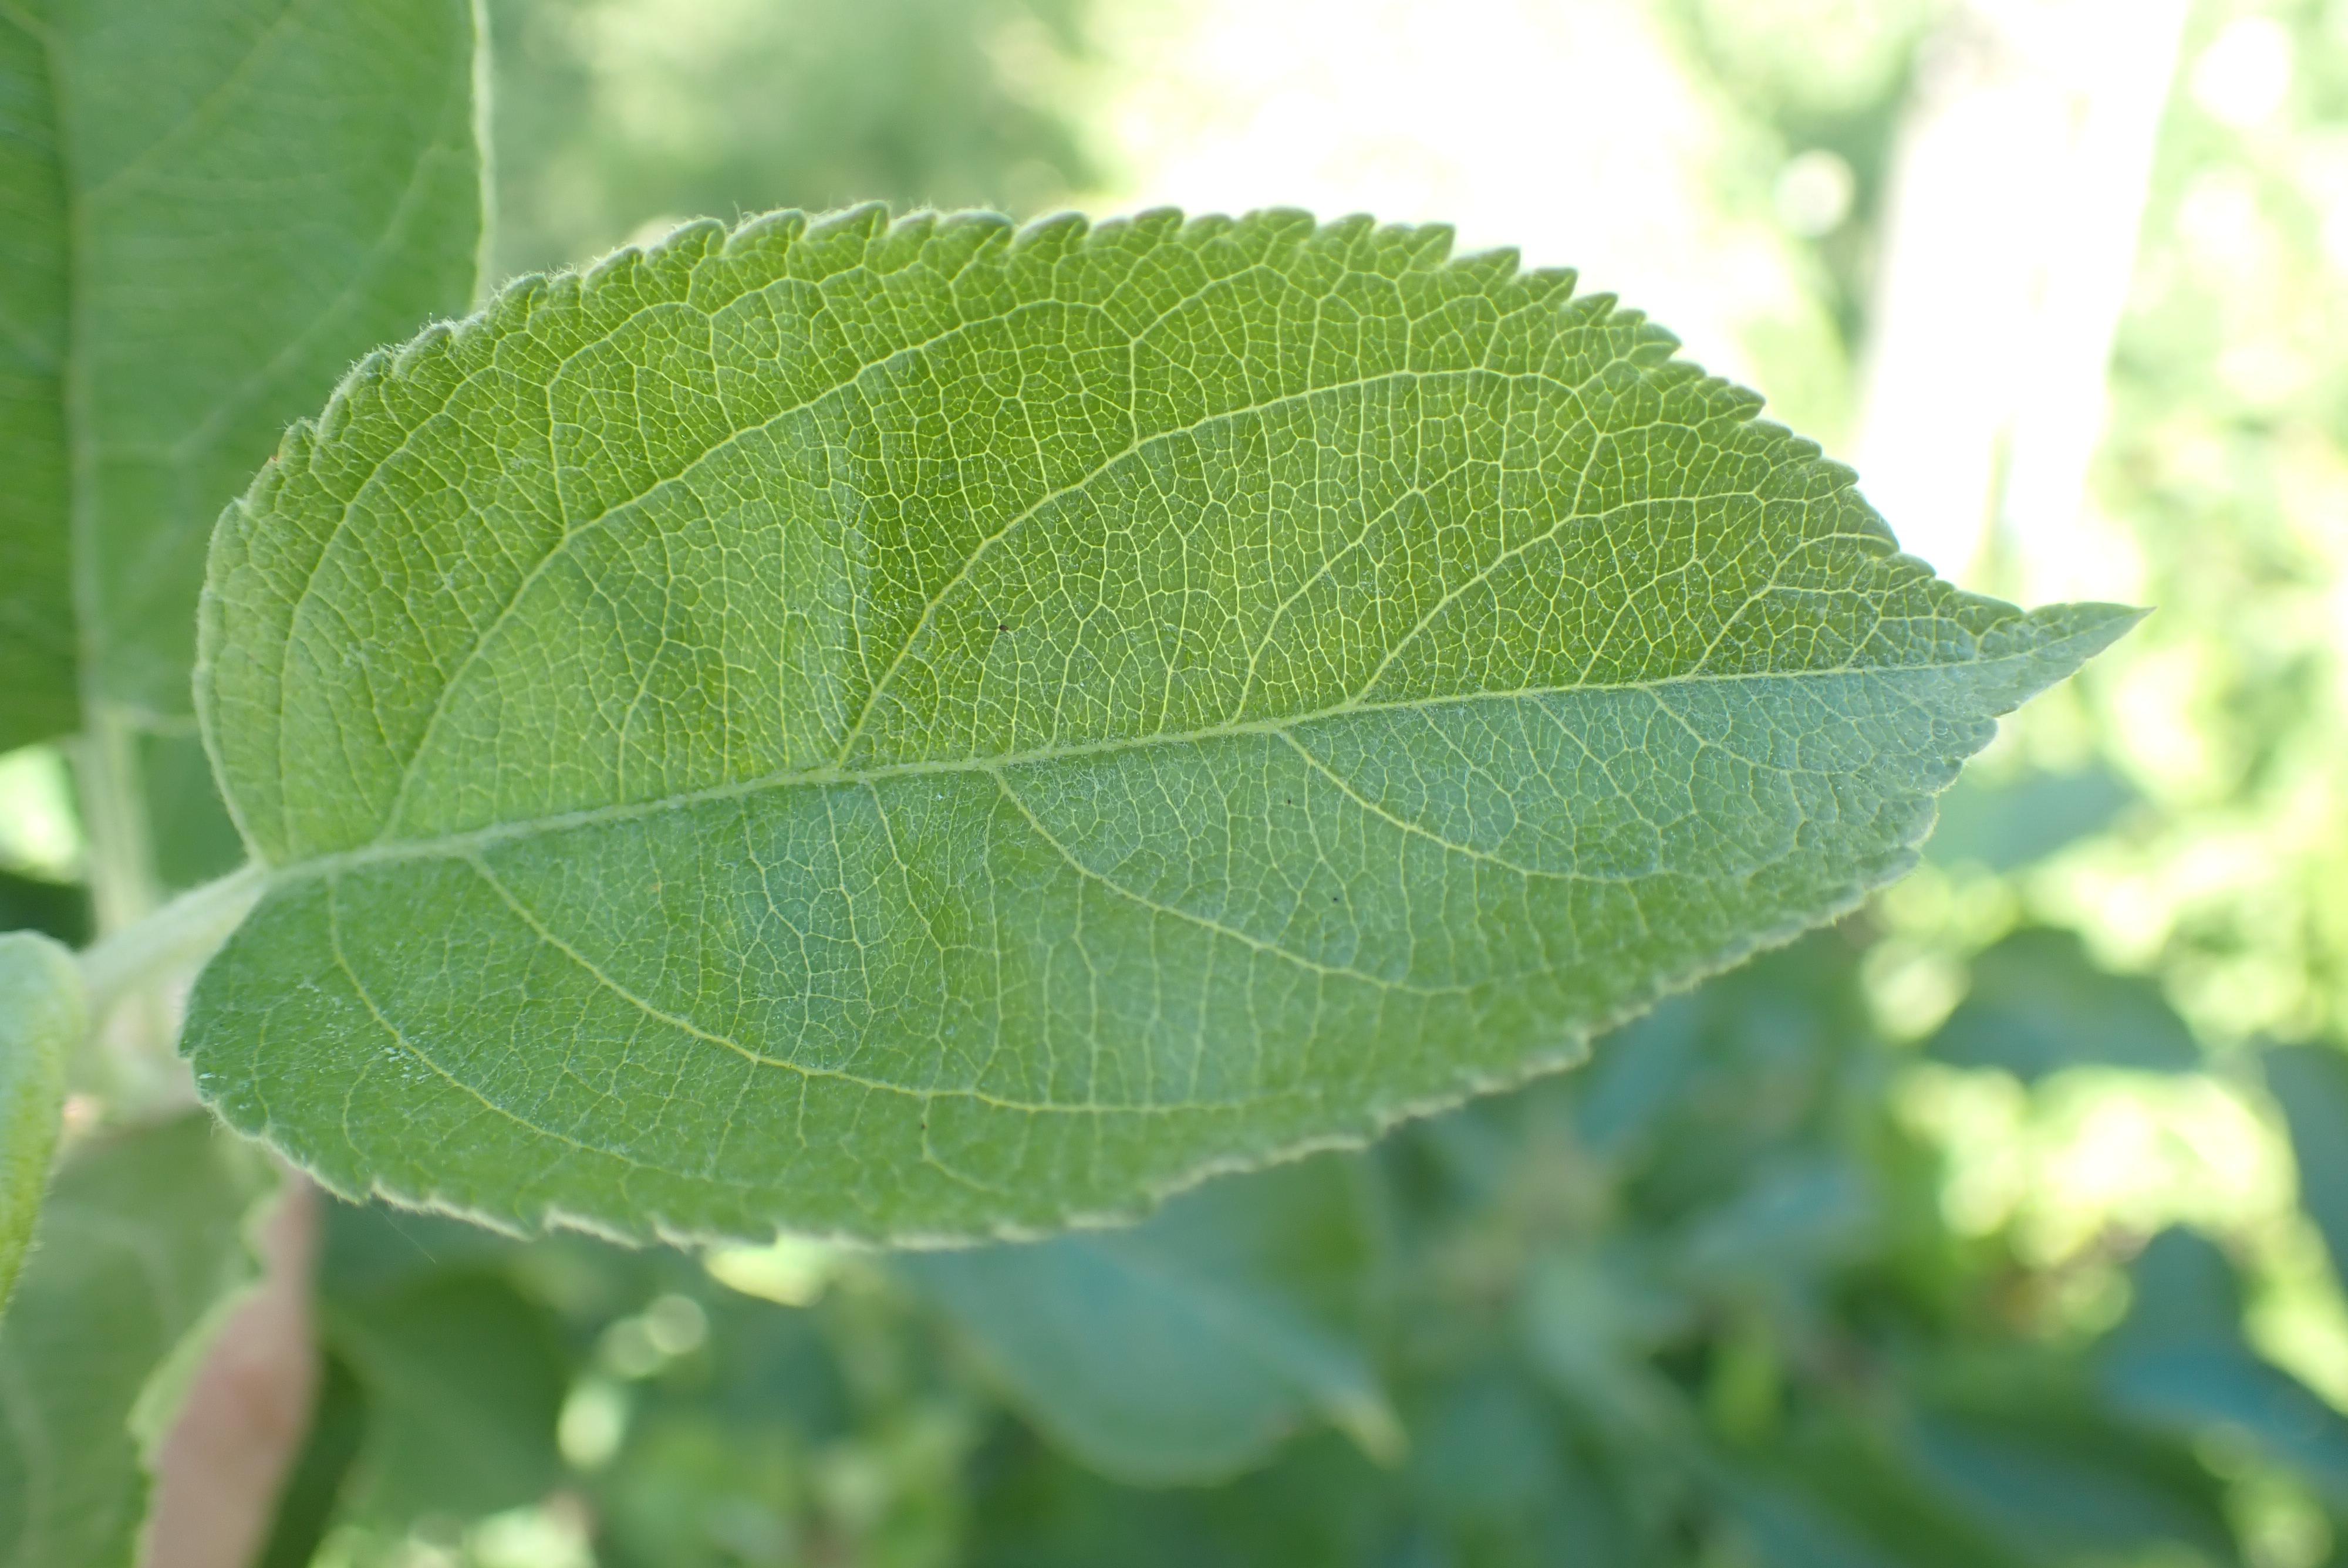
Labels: healthy